Describe the emotion expressed in this image:  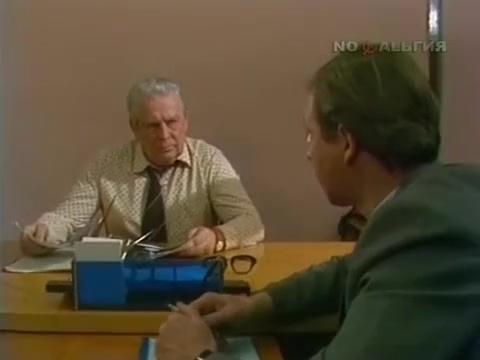
This person displays Suffering, valence and arousal with low intensity.